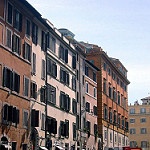
Scene: Outdoor